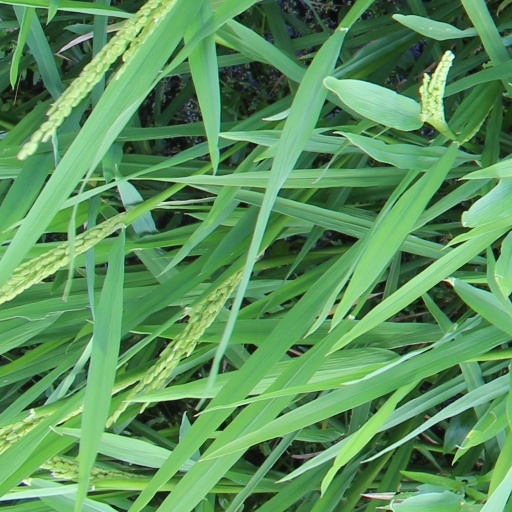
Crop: rice